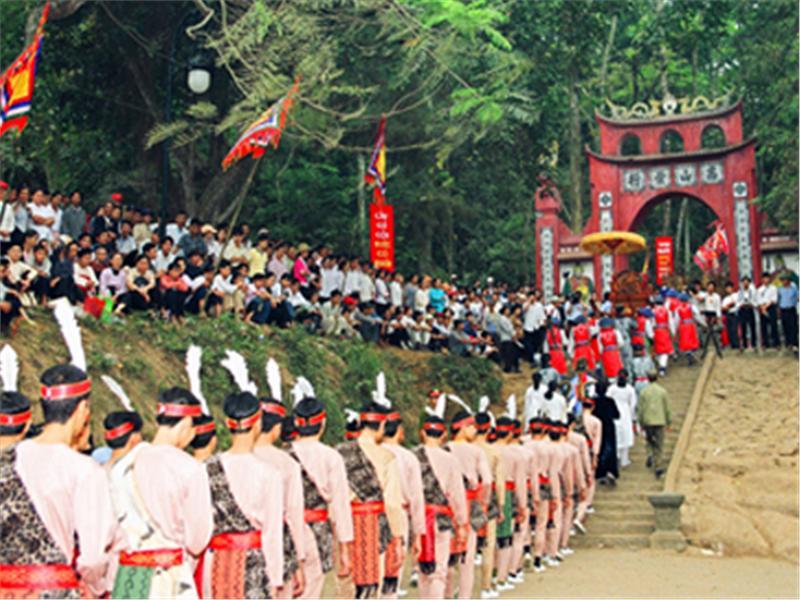
trên lối đi vào khu di tích có sự xuất hiện của một hàng người